Thomas Carrigan

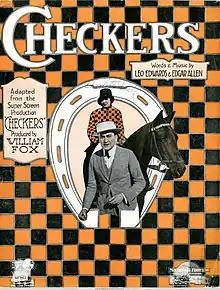
Sheet music cover for "Checkers"

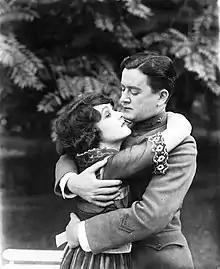
Still from "Love's Flame" with Vivienne Osborne

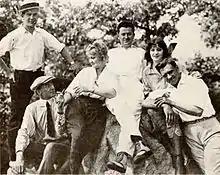
With cast members, director, and production company president for "A Cry at Midnight"

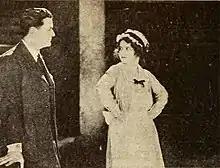
In "Room and Board (1921 film)" with Constance Binney

Thomas Carrigan (April 13, 1886 in Lapeer - October 2, 1941) was an actor who starred in silent films in the U.S. He appeared in early Selig films and played dime store novel detective character Nick Carter in a series of short films.